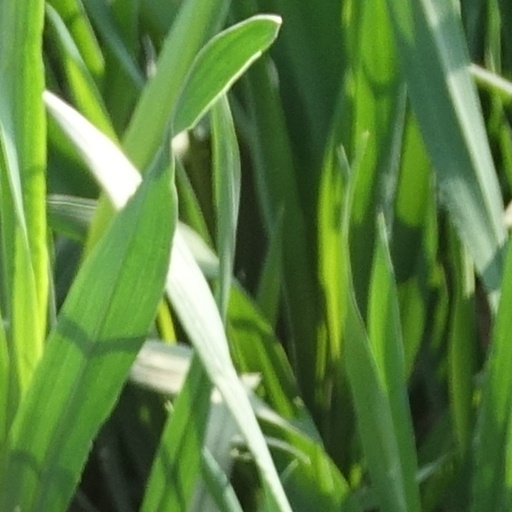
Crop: wheat